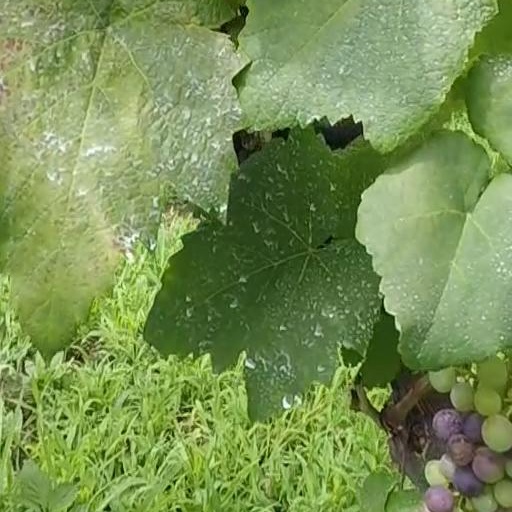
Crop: grape